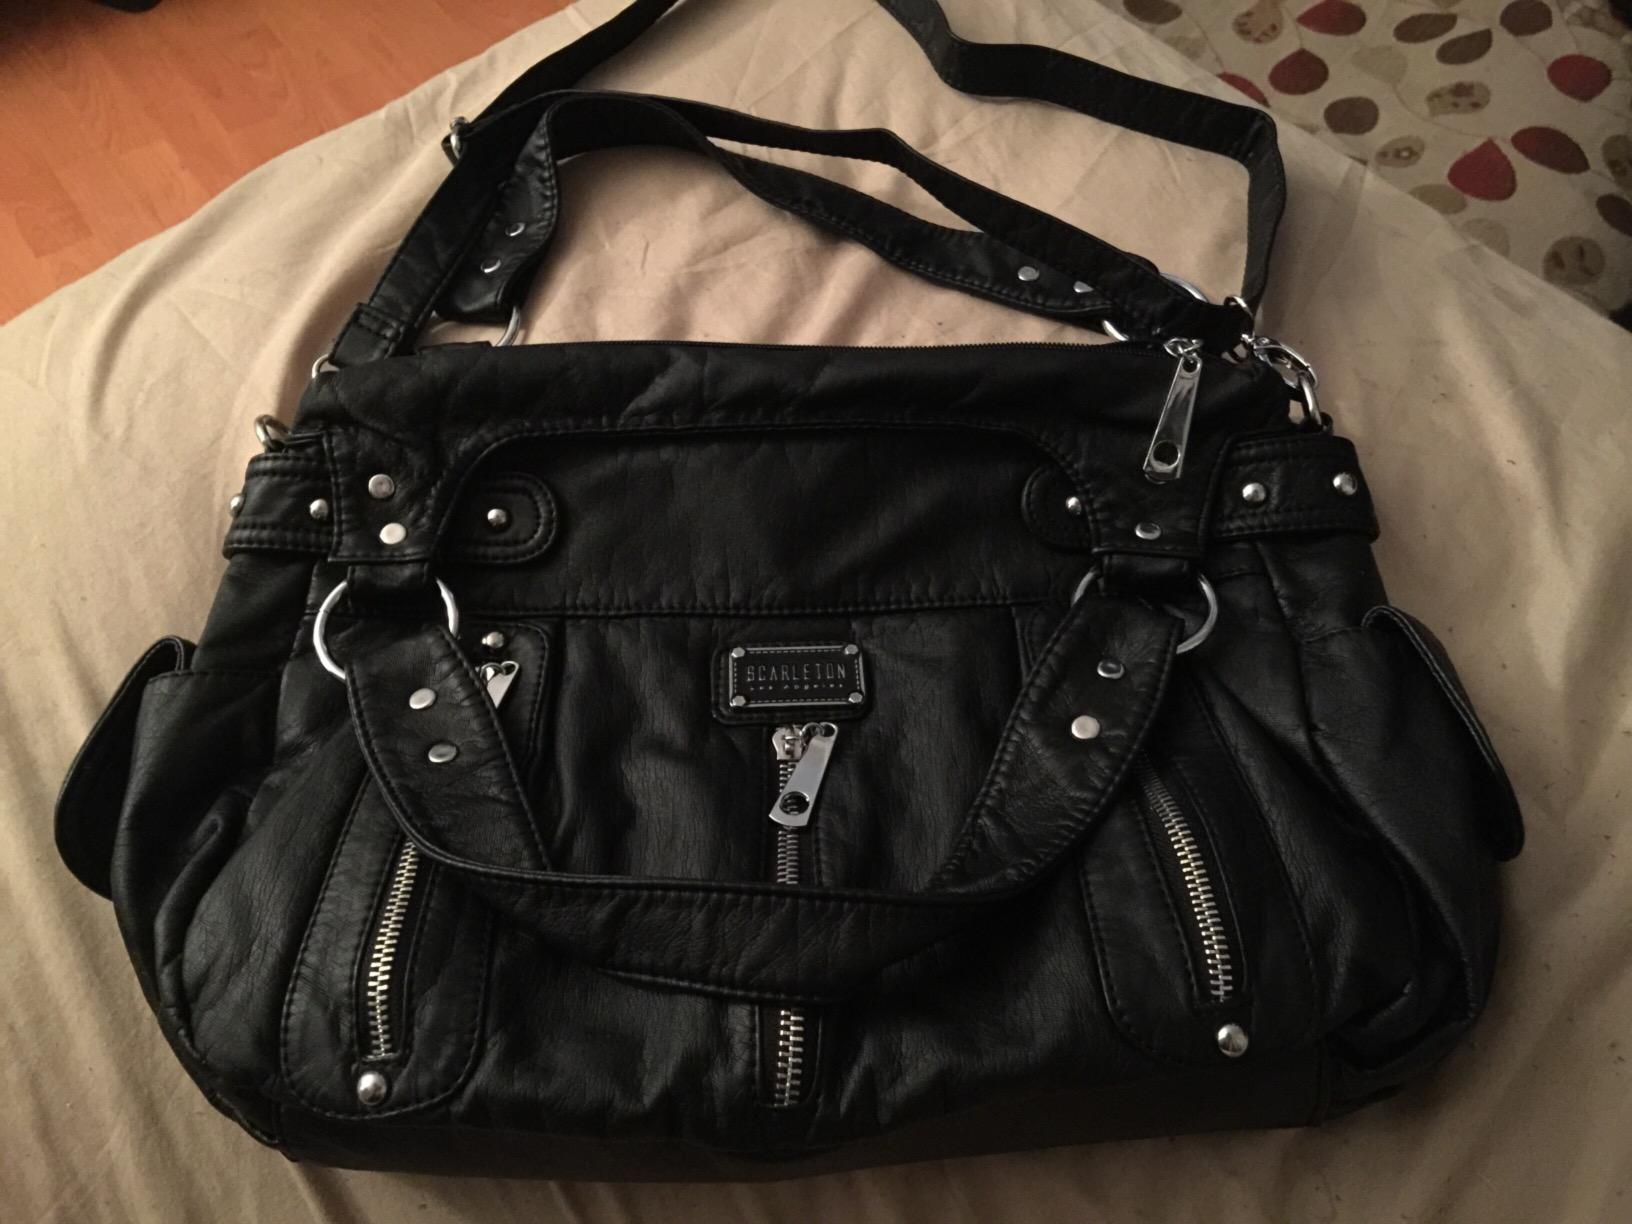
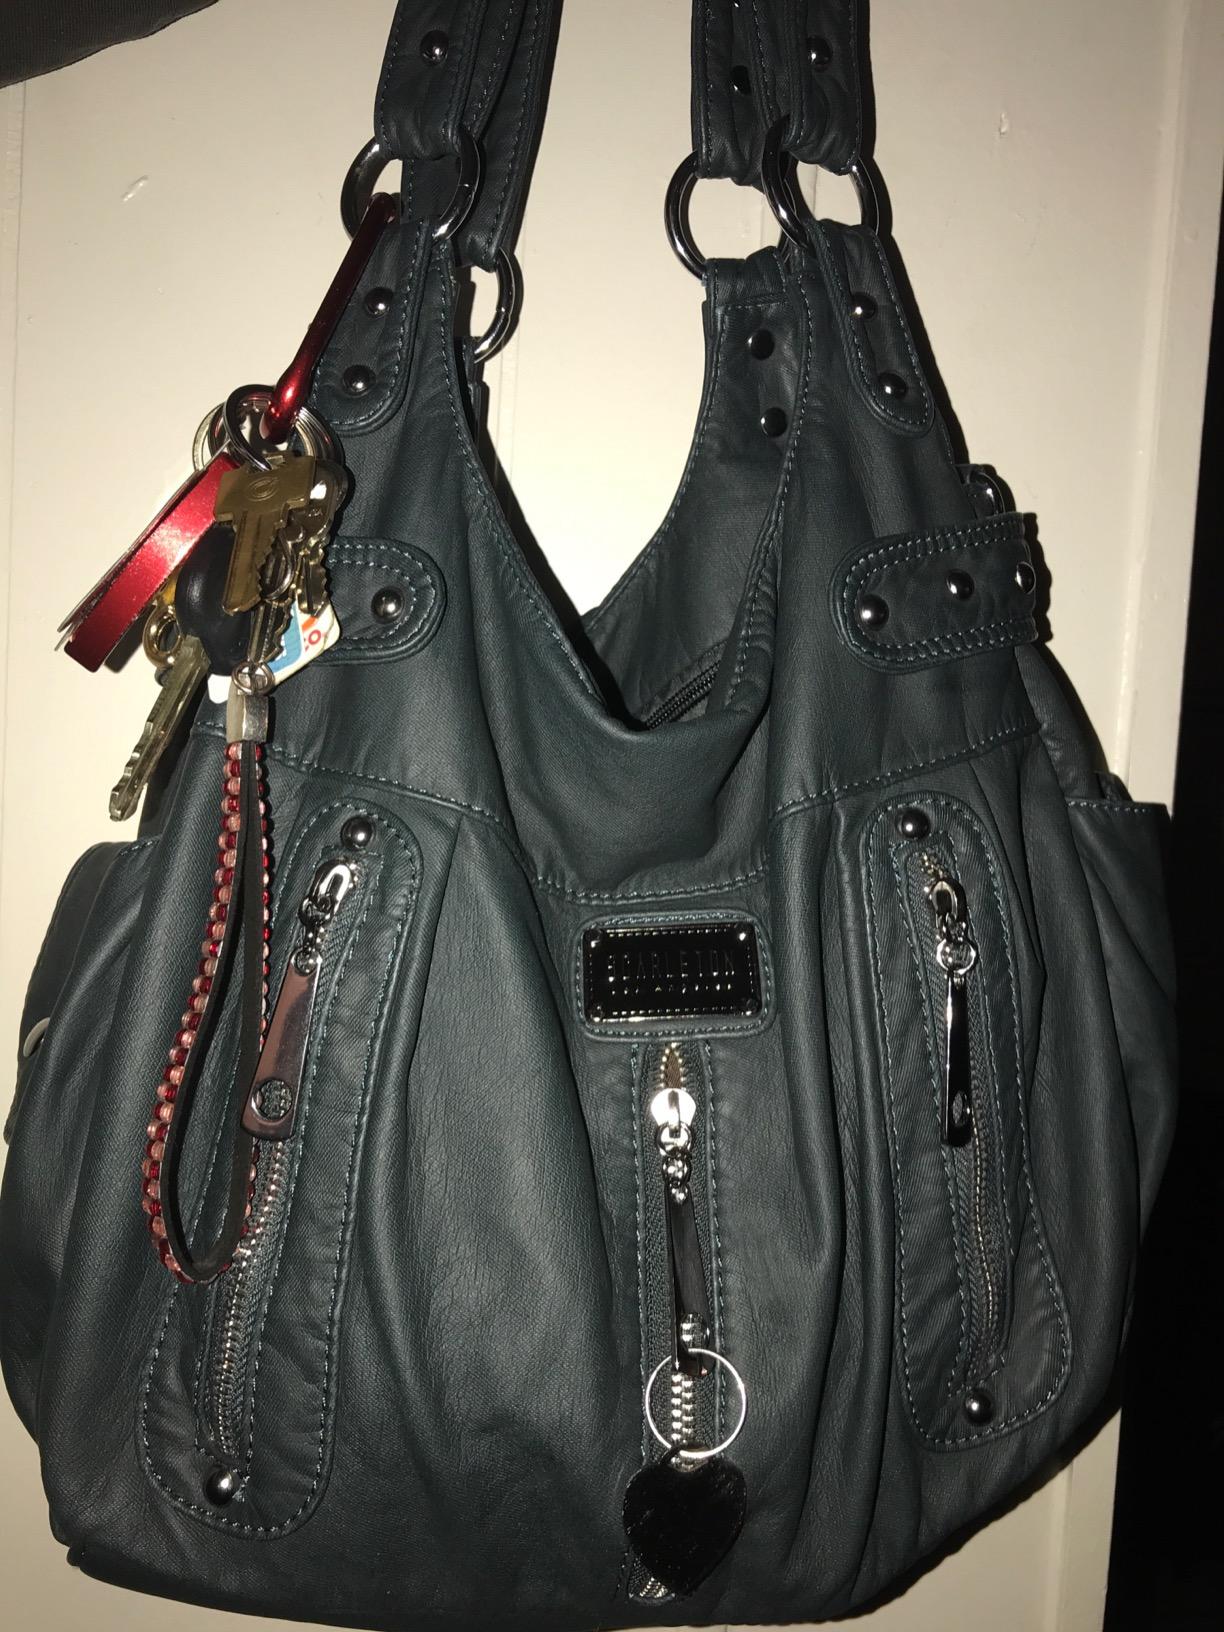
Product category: accessories_handbag
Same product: no